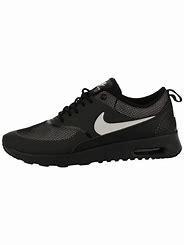
Brand: Nike
Model: Air Max Thea